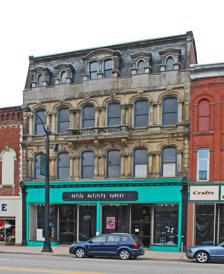
Building: Wagner's Block
Country: United States of America
Year built: 1871
United States historic place Wagner's Block U.S. National Register of Historic Places U.S. National Historic Landmark District Contributing Property Location 143 W. Michigan Ave., Marshall, Michigan Coordinates 42°16′19″N 84°57′38″W / 42.27194°N 84.96056°W / 42.27194; -84.96056 ( Wagner's Block ) Area less than one acre Built 1870 ( 1870 ) Architect John Mills Van Osdel Architectural style Second Empire Part of Marshall Michigan Historic Landmark District ( ID91002053 ) NRHP reference No. 71000385 Added to NRHP October 7, 1971 Wagner's Block is a historic commercial building located at 143 West Michigan Avenue in Marshall, Michigan . It was listed  on the National Register of Historic Places in 1971. History Martin V. Wagner arrived in Marshall in 1863 at the age of 18, reportedly penniless. He started clerking at a store, then turned to reading law with a local attorney. By 1870, he had amassed enough wealth that he could construct this commercial block in downtown Marshall. Wagner hired John Mills Van Osdel of Chicago to design this building. Construction was completed in 1871. Over time, the building housed various commercial enterprises on the ground floor, with Wagner's insurance agency on the second floor, and a ballroom/auditorium on the third. Wagner died in 1891. Description Wagner's Block is a three-story Second Empire commercial building with a mansard roof. It has a heavily ornamented cast iron and limestone facade, with oval windows set into the slate covered mansard roof. Below, windows on the second and third stories are flanked by engaged Corinthian columns supporting heavy window hoods. A balcony projects from the third floor. The facade of the first floor has been modernized with large panes of glass. References